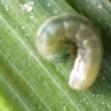
Crop: Onion
Condition: caterpillar-p